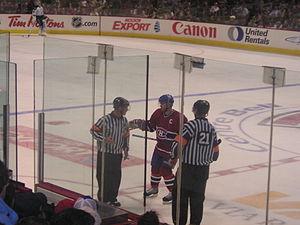
Saku Antero Koivu est un joueur professionnel finlandais de hockey sur glace. Il évoluait au poste de centre.